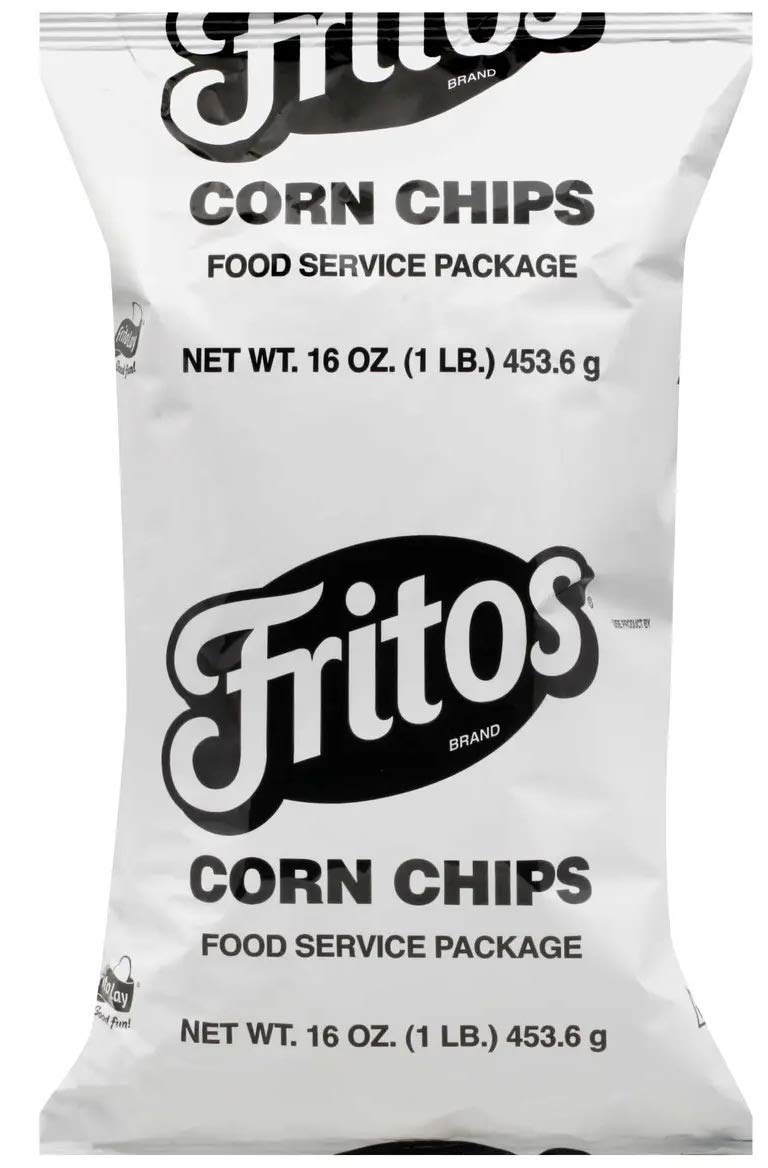
Item Name: Frito Lay Regular Corn Chips, 1 Pound -- 8 per case.
Bullet Point 1: Food items cannot be returned.
Bullet Point 2: Regular Corn Chips
Product Description: Ingredients: Corn, Corn Oil, and Salt.
Value: 16.0
Unit: Ounce

Price: 60.22